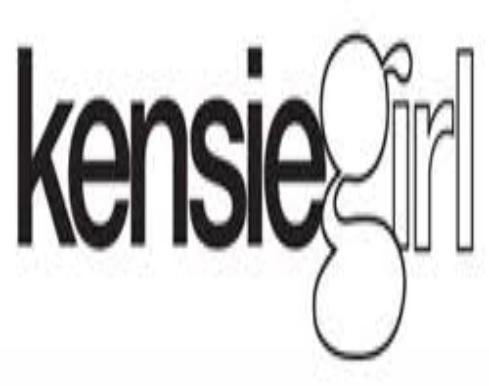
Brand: kensie
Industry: Clothes